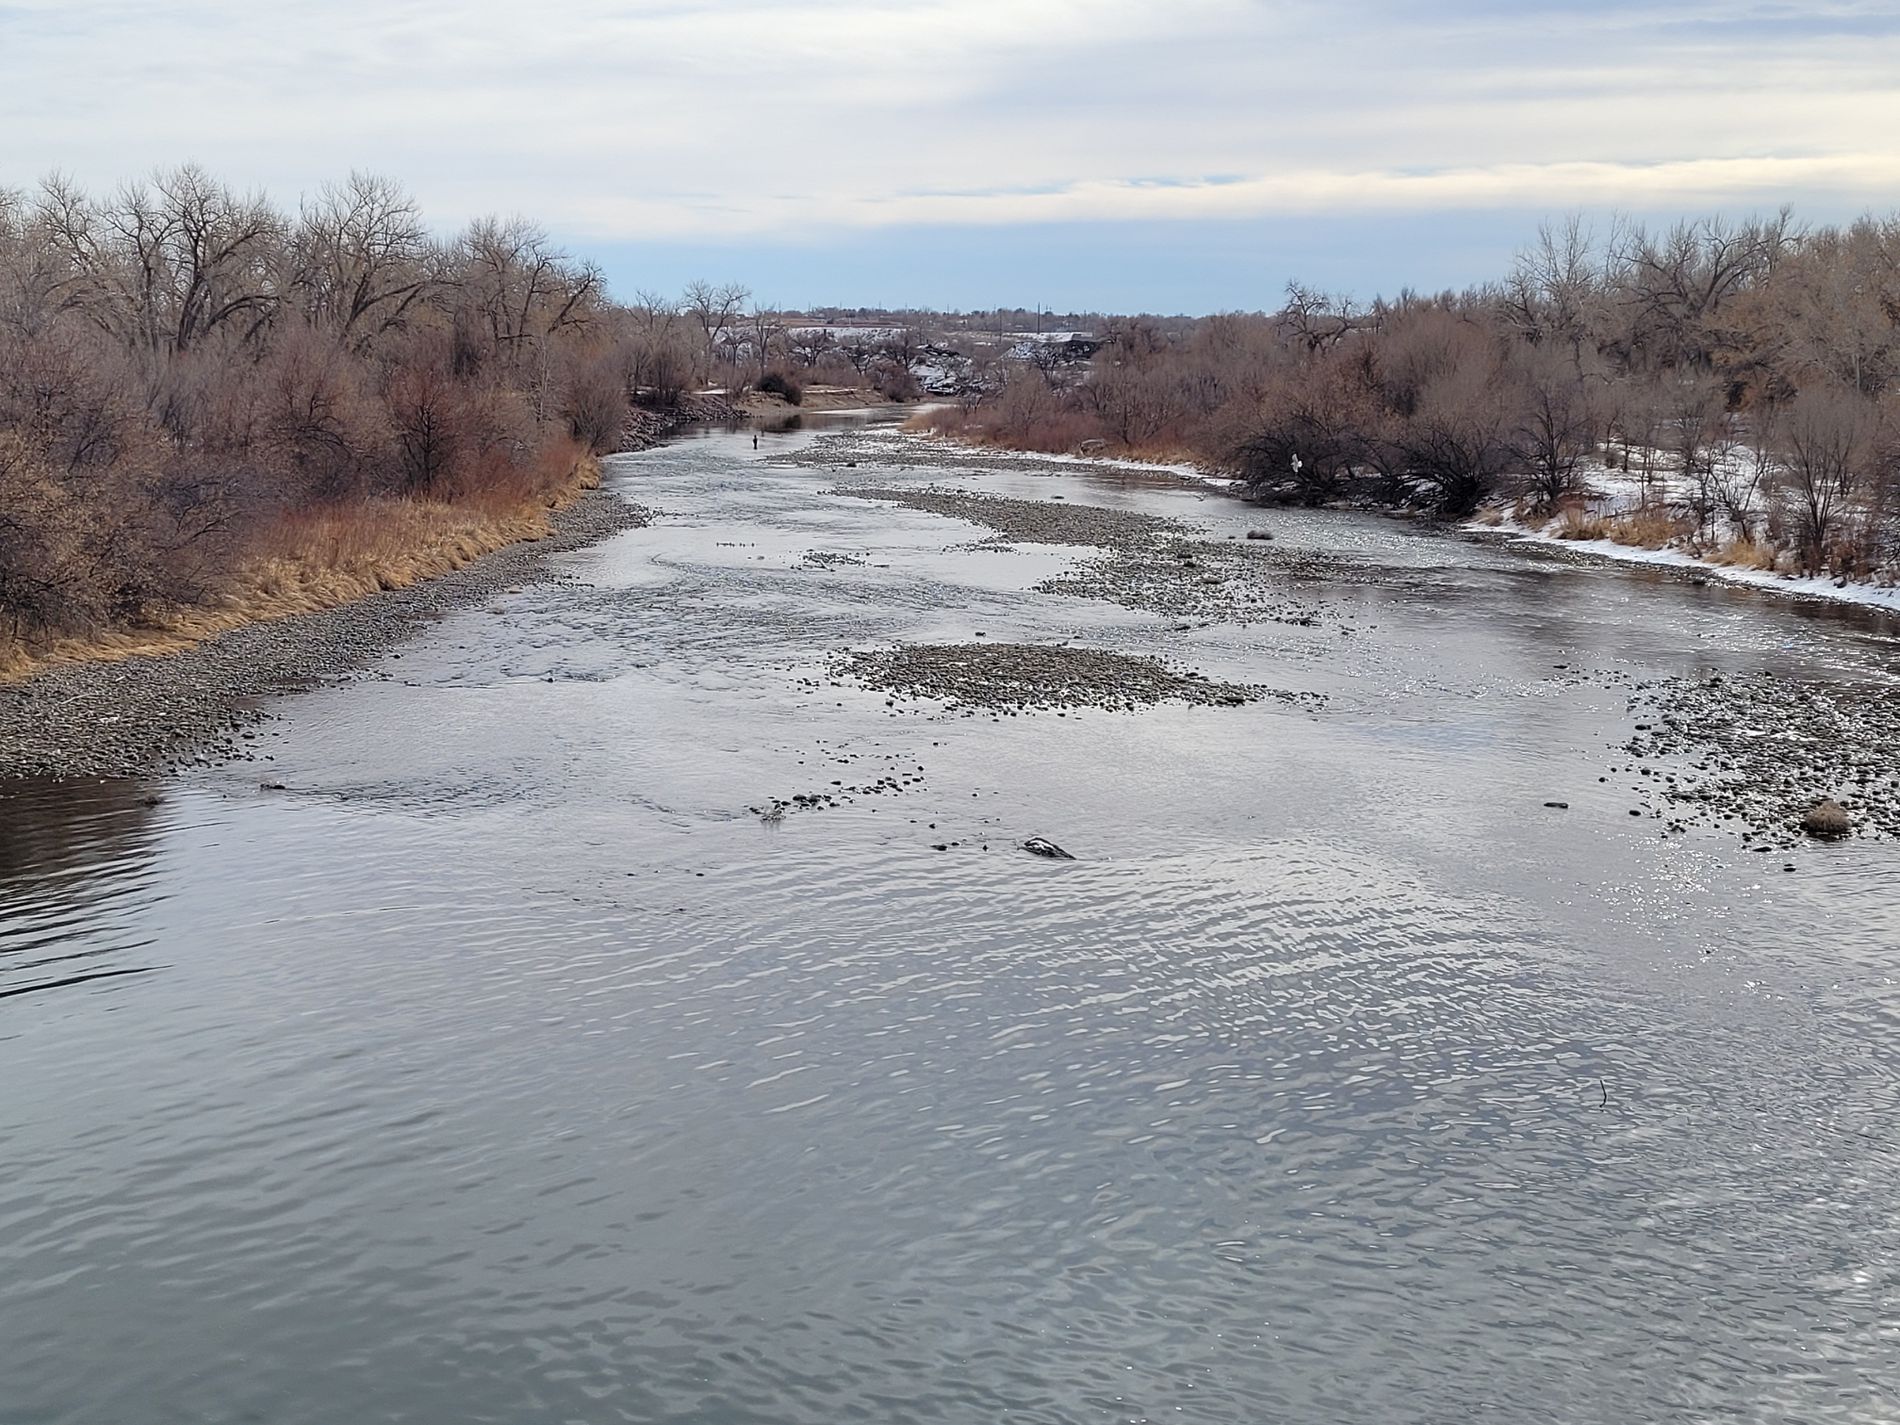
A lake View
The image portrays a serene lake encircled by trees everywhere, resting beneath an expansive sky.
from eye level A panoramic shot is soft light shows the tranquil setting of the lake and trees evokes a sense of peace and relaxation.
Labels: Outdoors, Nature, Scenery, Water, Canal, Land, Ice, Sky, River, Weather, Lake, Plant, Vegetation, Creek, Stream, Pond, Aerial View, Swamp, Path, Towpath
Camera: samsung SM-G781V
Aperture: F1.8
Exposure: 1/3117 sec
ISO: 40
Focal length: 5.4 mm